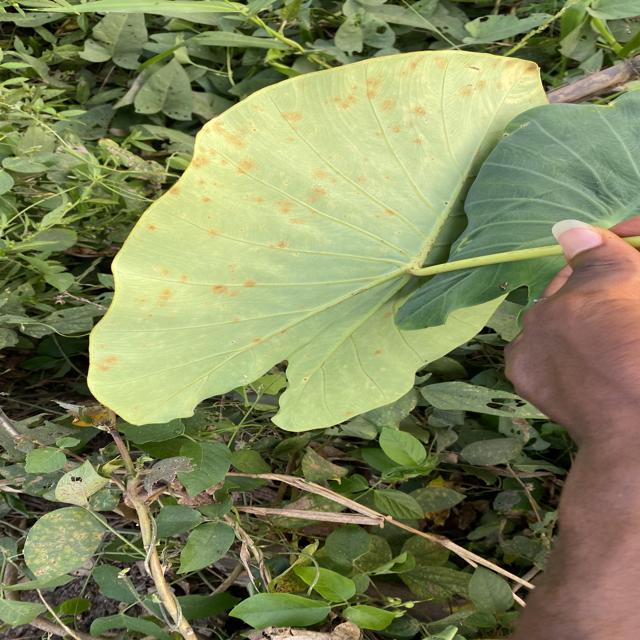
Label: Early_Blight